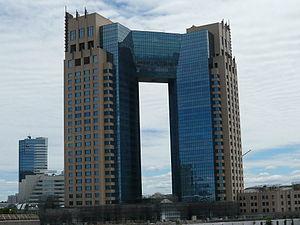
Ariake est un quartier de l’arrondissement de Kōtō, à Tokyo. Il est divisé en quatre districts, les « chōme », et se compose de 4 291 habitants. Il comprend l’espace nᵒ 10 gagné sur la mer dans la baie de Tokyo via un terre-plein et fait partie du nouveau centre urbain de la baie de Tokyo.
Le Tokyo Baycourt Club est un gratte-ciel construit à Tokyo de 2005 à 2007 et mesurant 100,5 mètres de hauteur. Au 3 octobre 2010 l'immeuble n'était pas listé dans la base de données Emporis.
On peut répartir les gratte-ciel en plusieurs périodes ou styles.